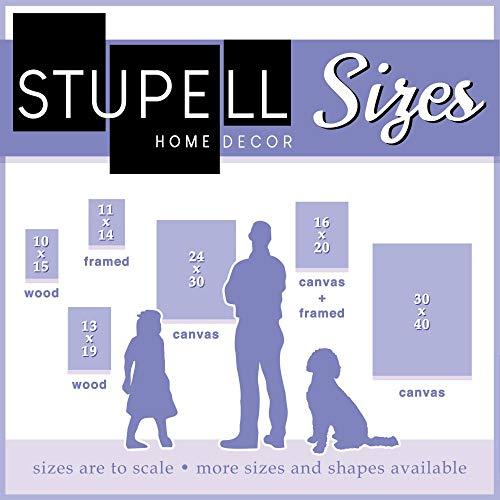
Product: The Kids Room by Stupell Our Our Little Blessing Pink Kids Word Design Wall Plaque, 13x19, Multi-Color
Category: Baby Products | Nursery | Décor | Wall Décor | Wall Plaques
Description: Great Condition.
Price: $34.99
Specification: ProductDimensions:13x0.5x19inches|ItemWeight:3pounds|ShippingWeight:4pounds(Viewshippingratesandpolicies)|Manufacturer:StupellIndustries|ASIN:B07WRS2D1H|Itemmodelnumber:brp-2469_wd_13x19